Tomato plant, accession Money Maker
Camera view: tilt-top (135 deg); turntable rotation: 180 degrees
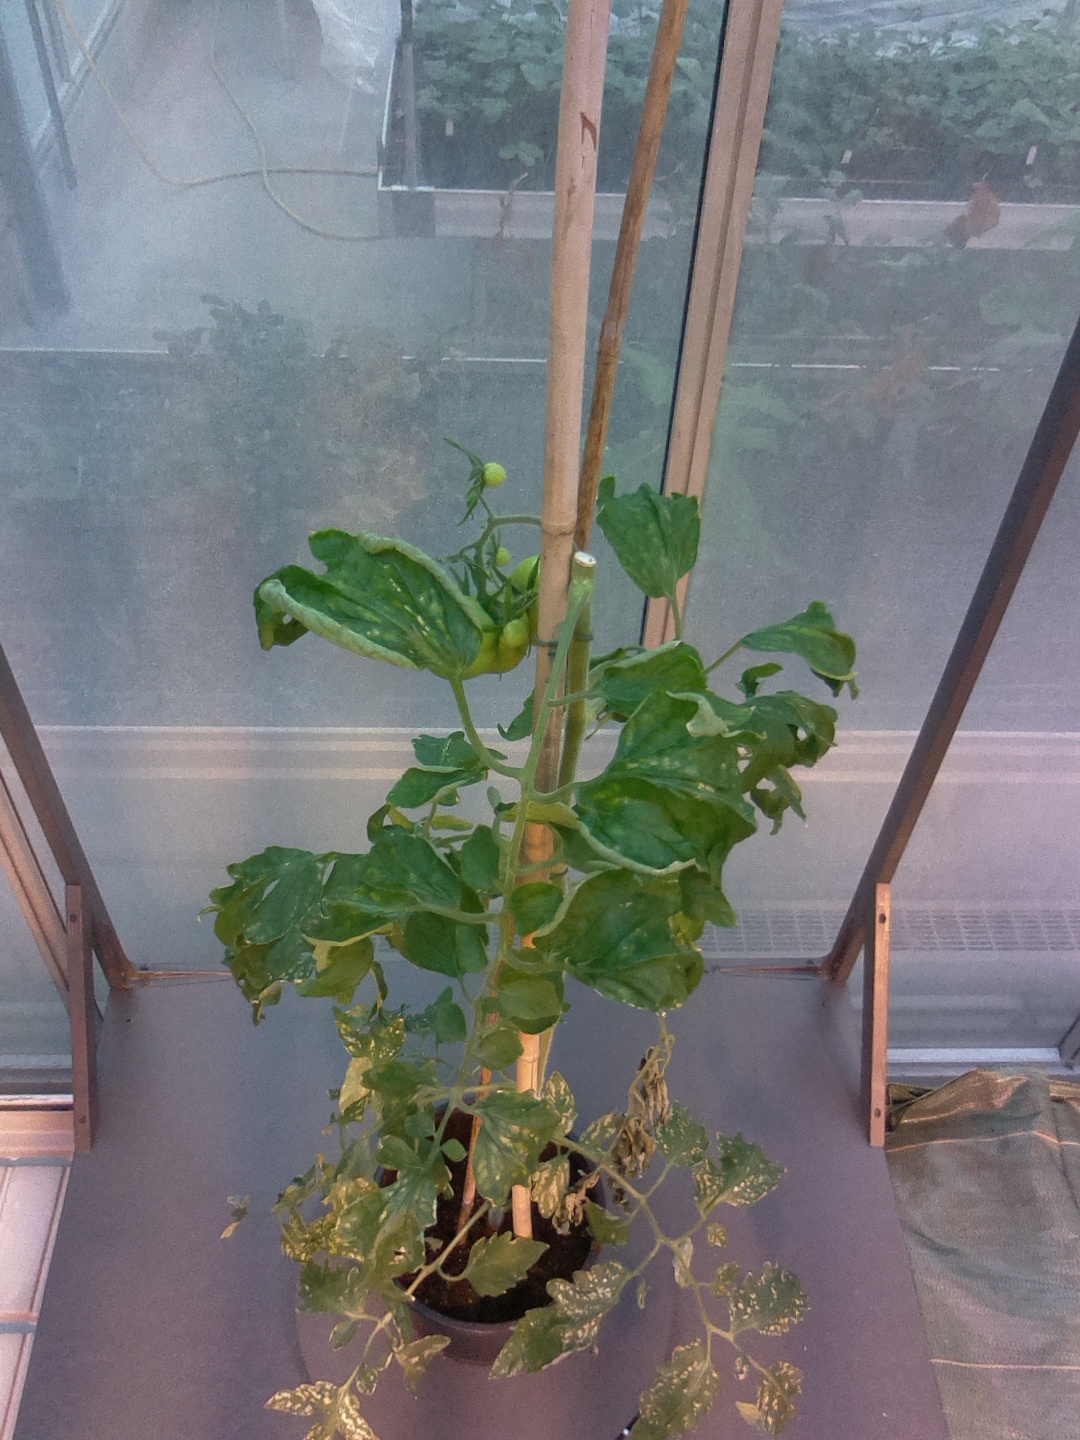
BBCH growth stage 74: 40%-50% of final fruit size